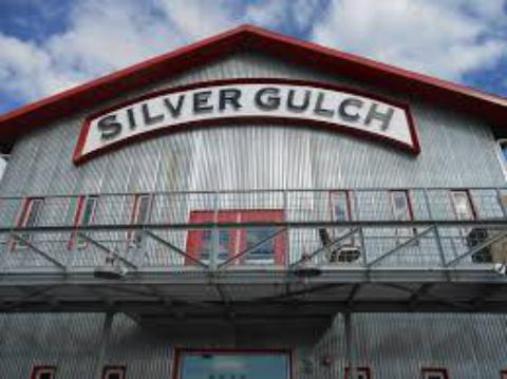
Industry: Food